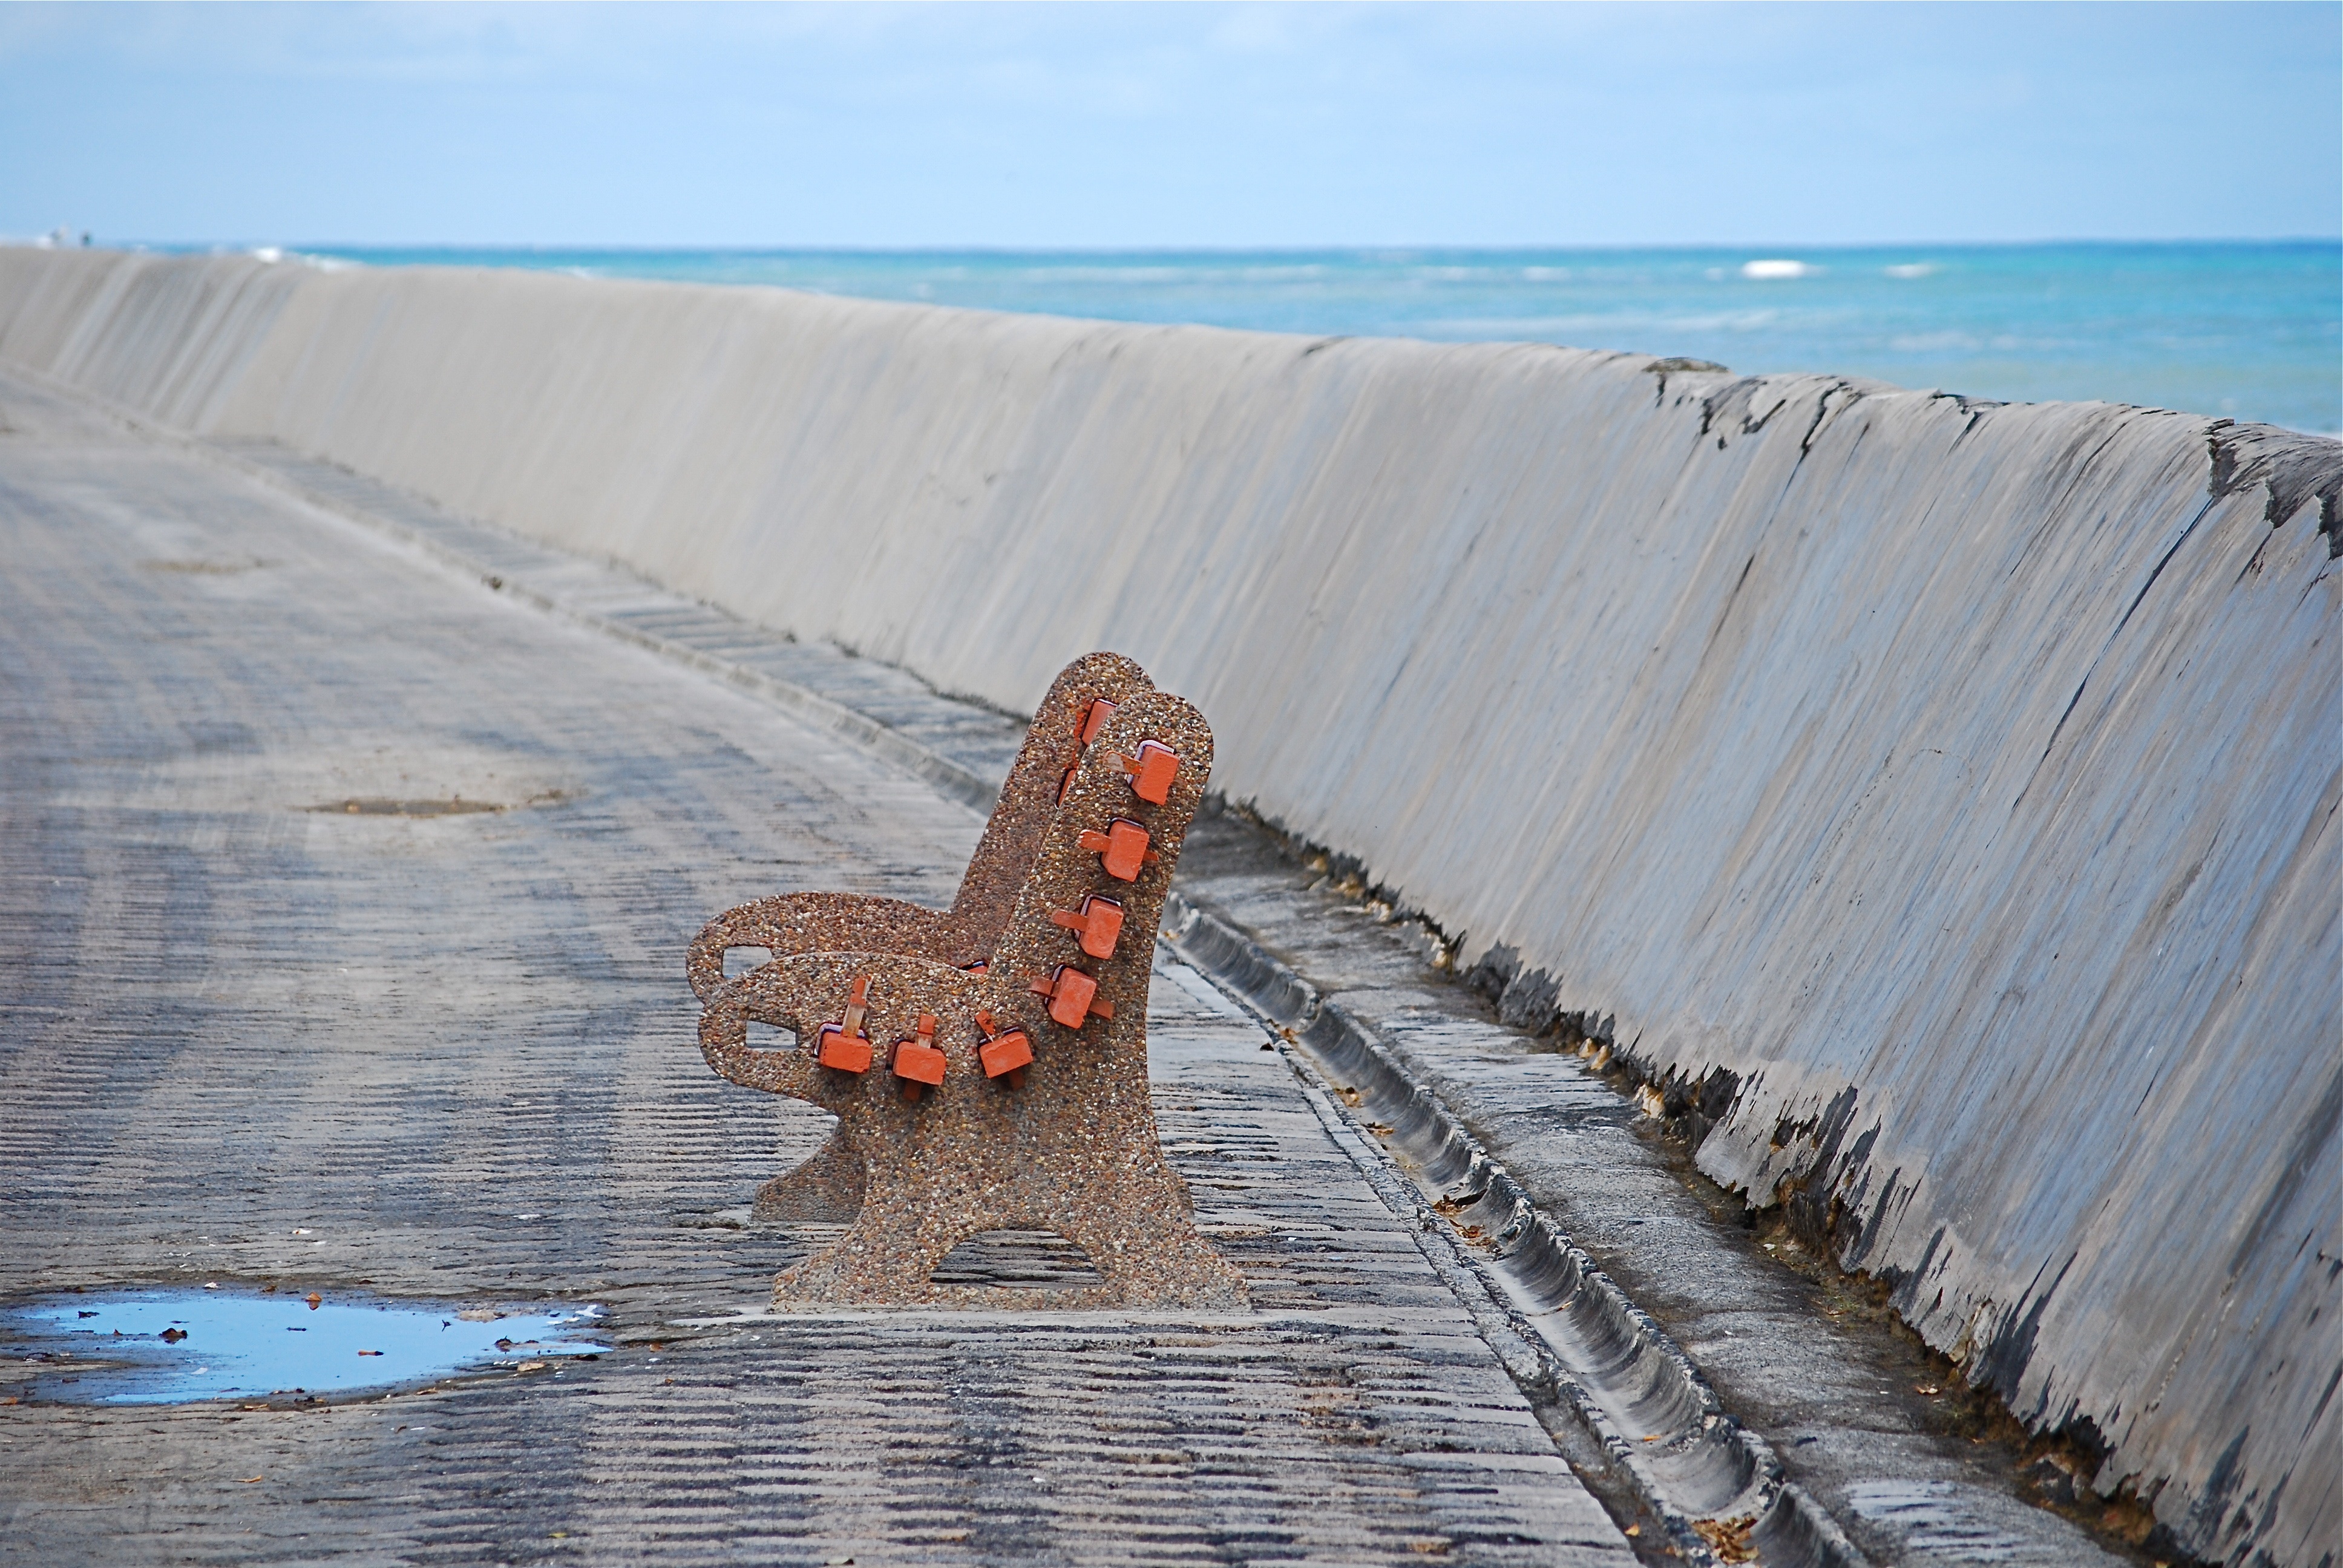
beach, sea, coast, water, sand, ocean, winter, wood, shore, wave, chair, reflection, seascape, material, lounge, relaxing, cape town